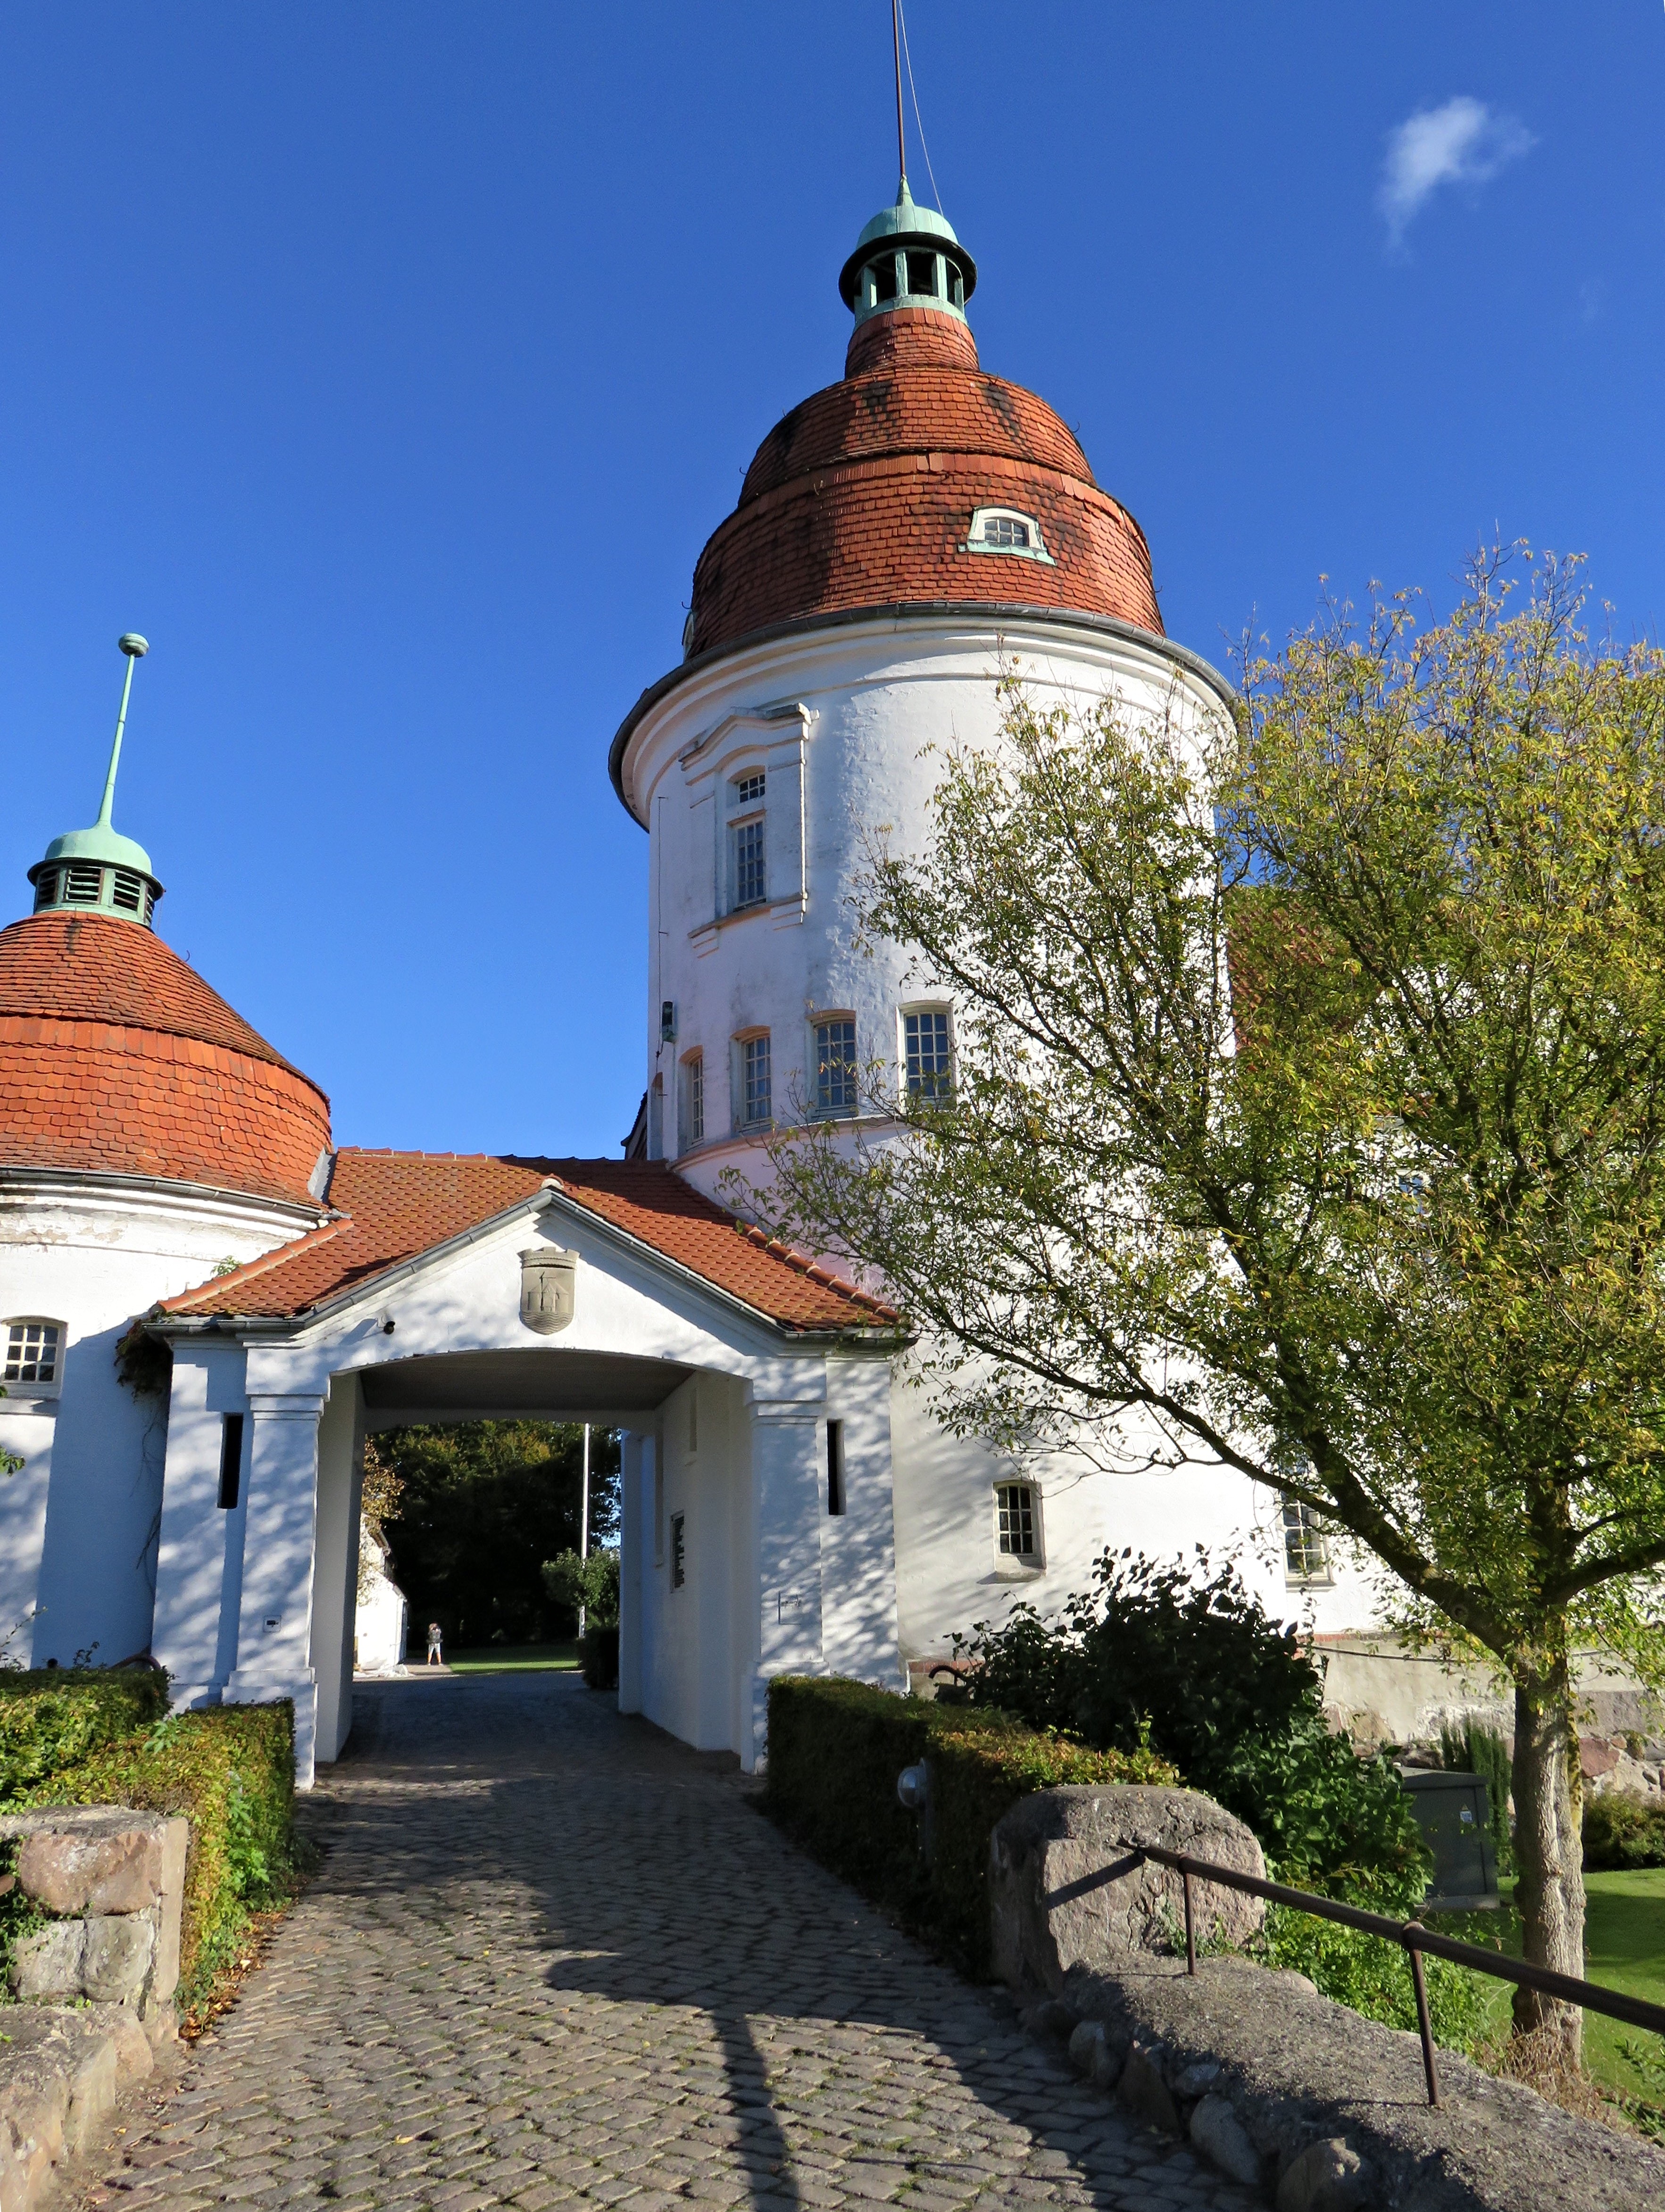
building, chateau, village, tower, castle, church, chapel, place of worship, monastery, denmark, estate, input, middle ages, island as a, nordborg, boarding school, oldest closed systems, alsborg, 1159 built castle, 1665 burned, rebuilt in 1786, terrain accessible, spanish missions in california